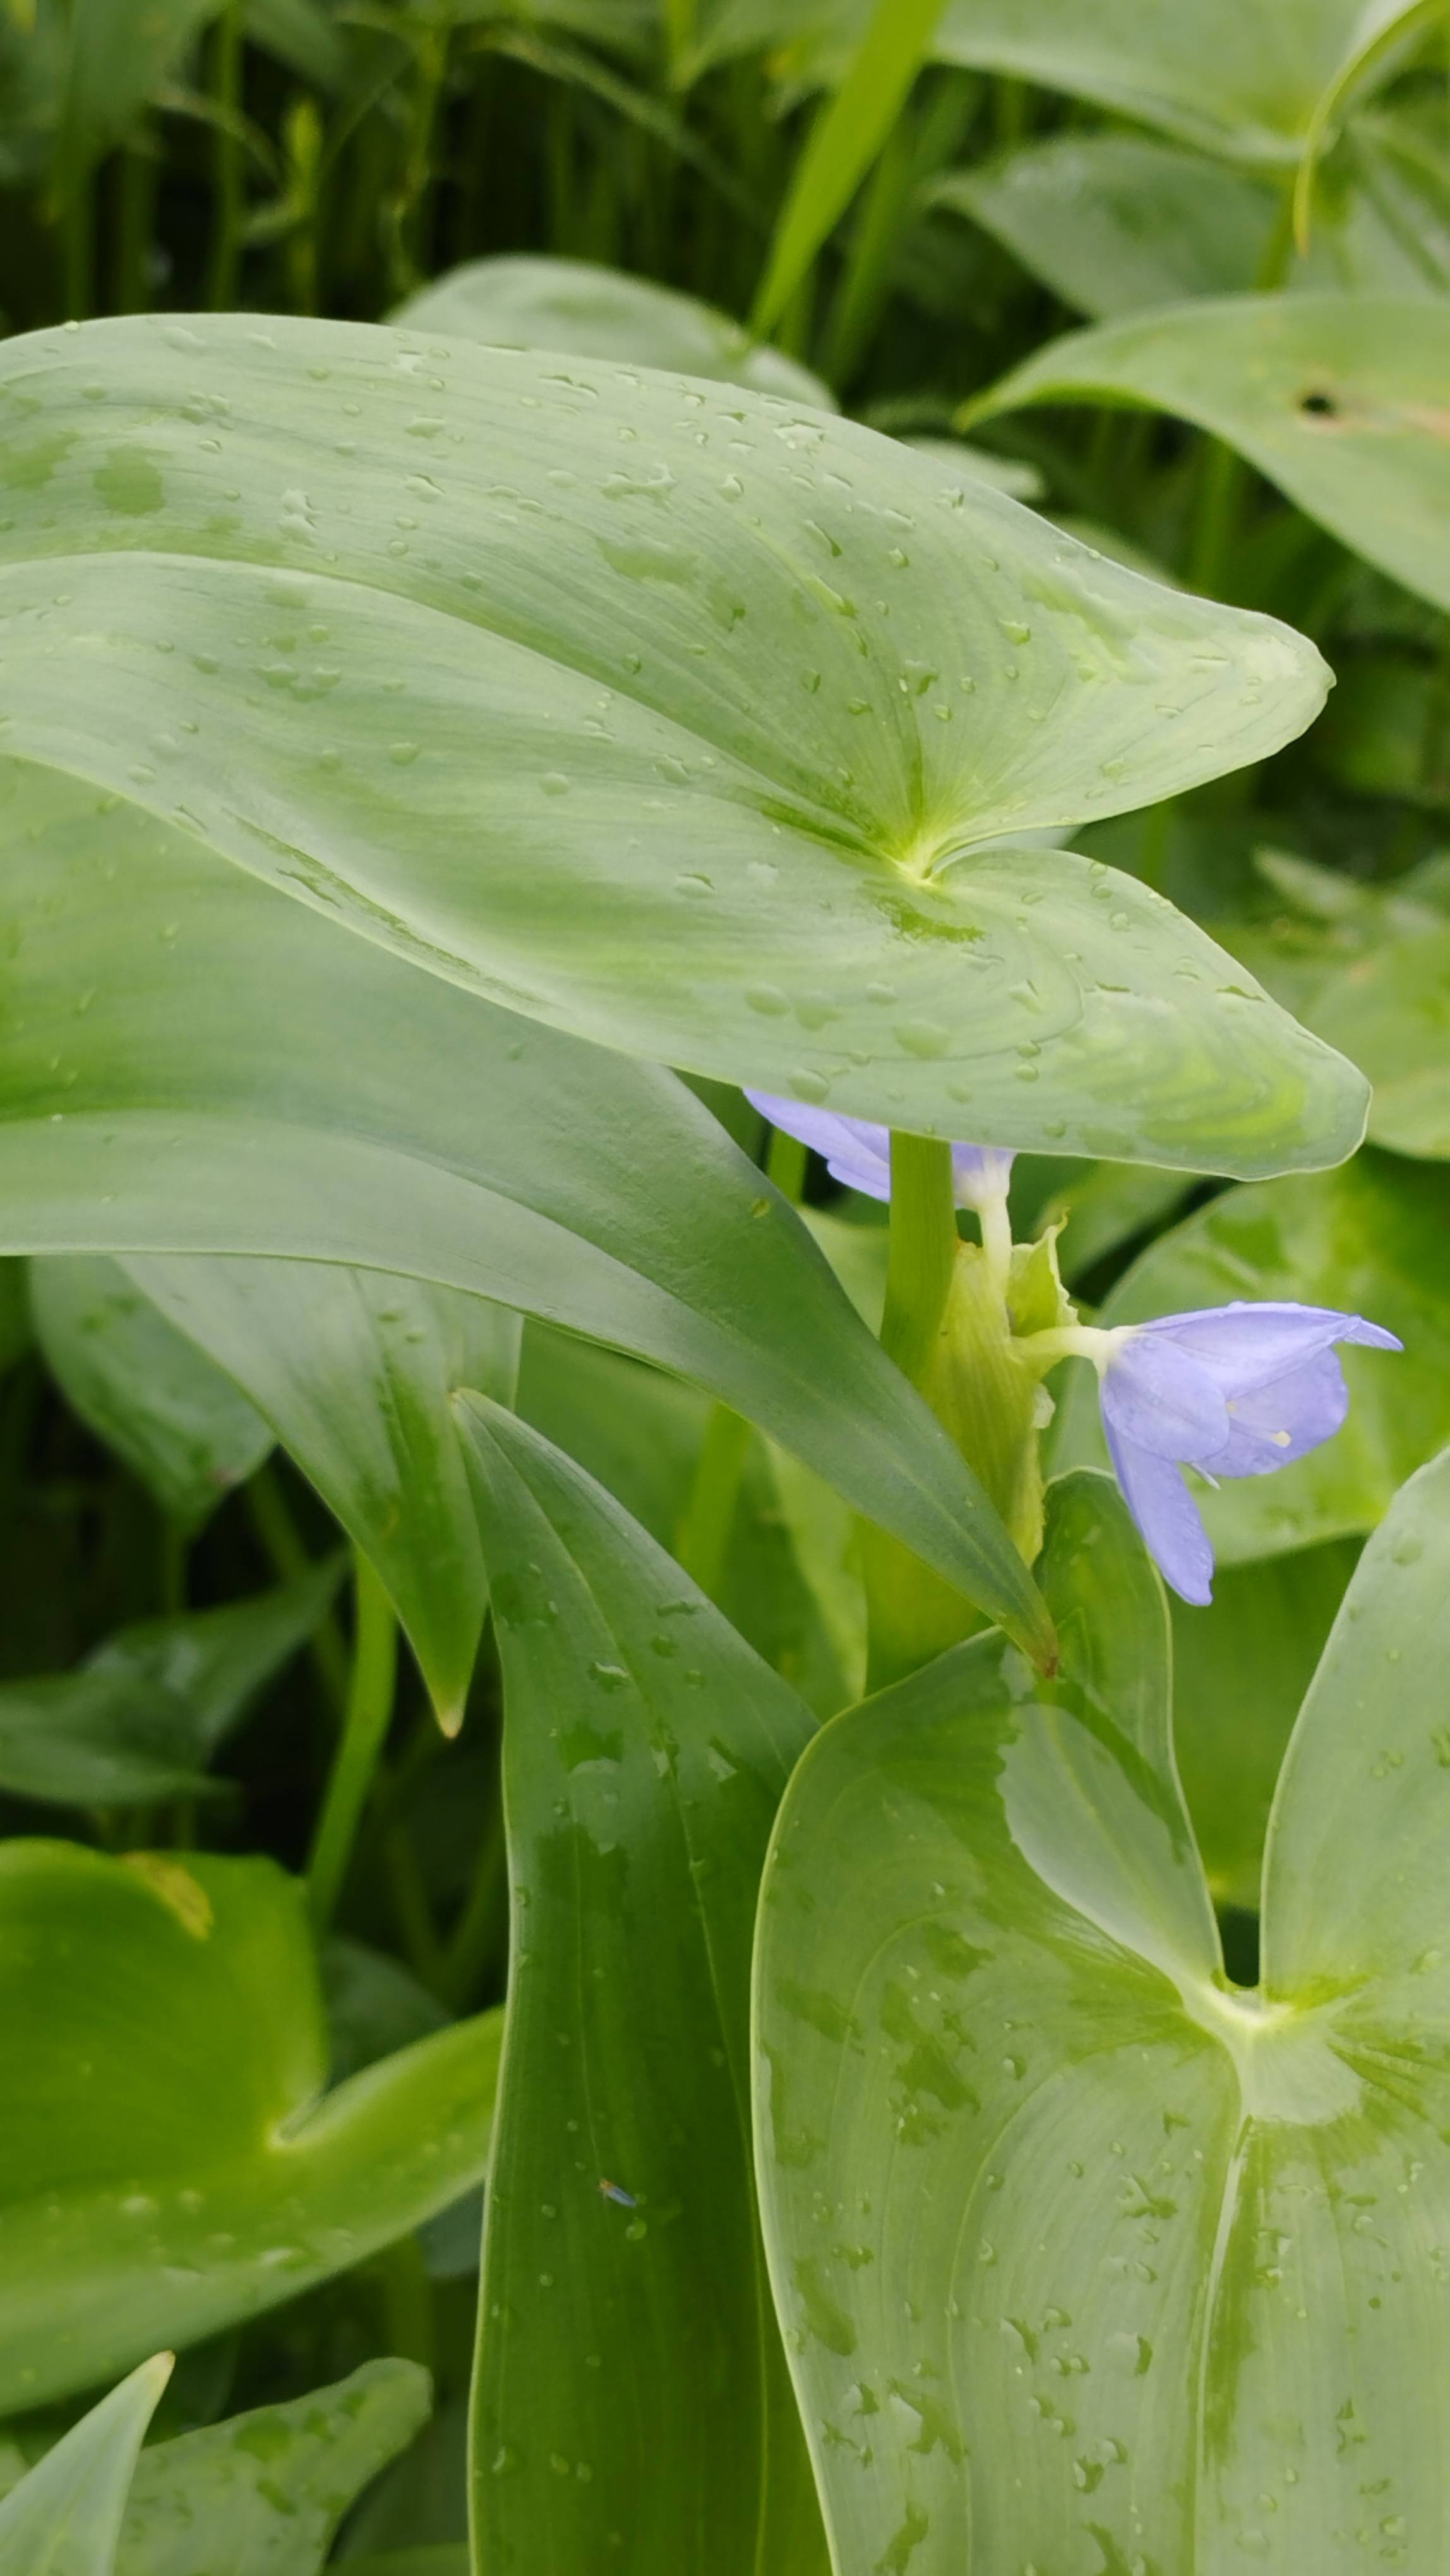
Species: Heartleaf False Pickerelweed (Monochoria korsakowii)